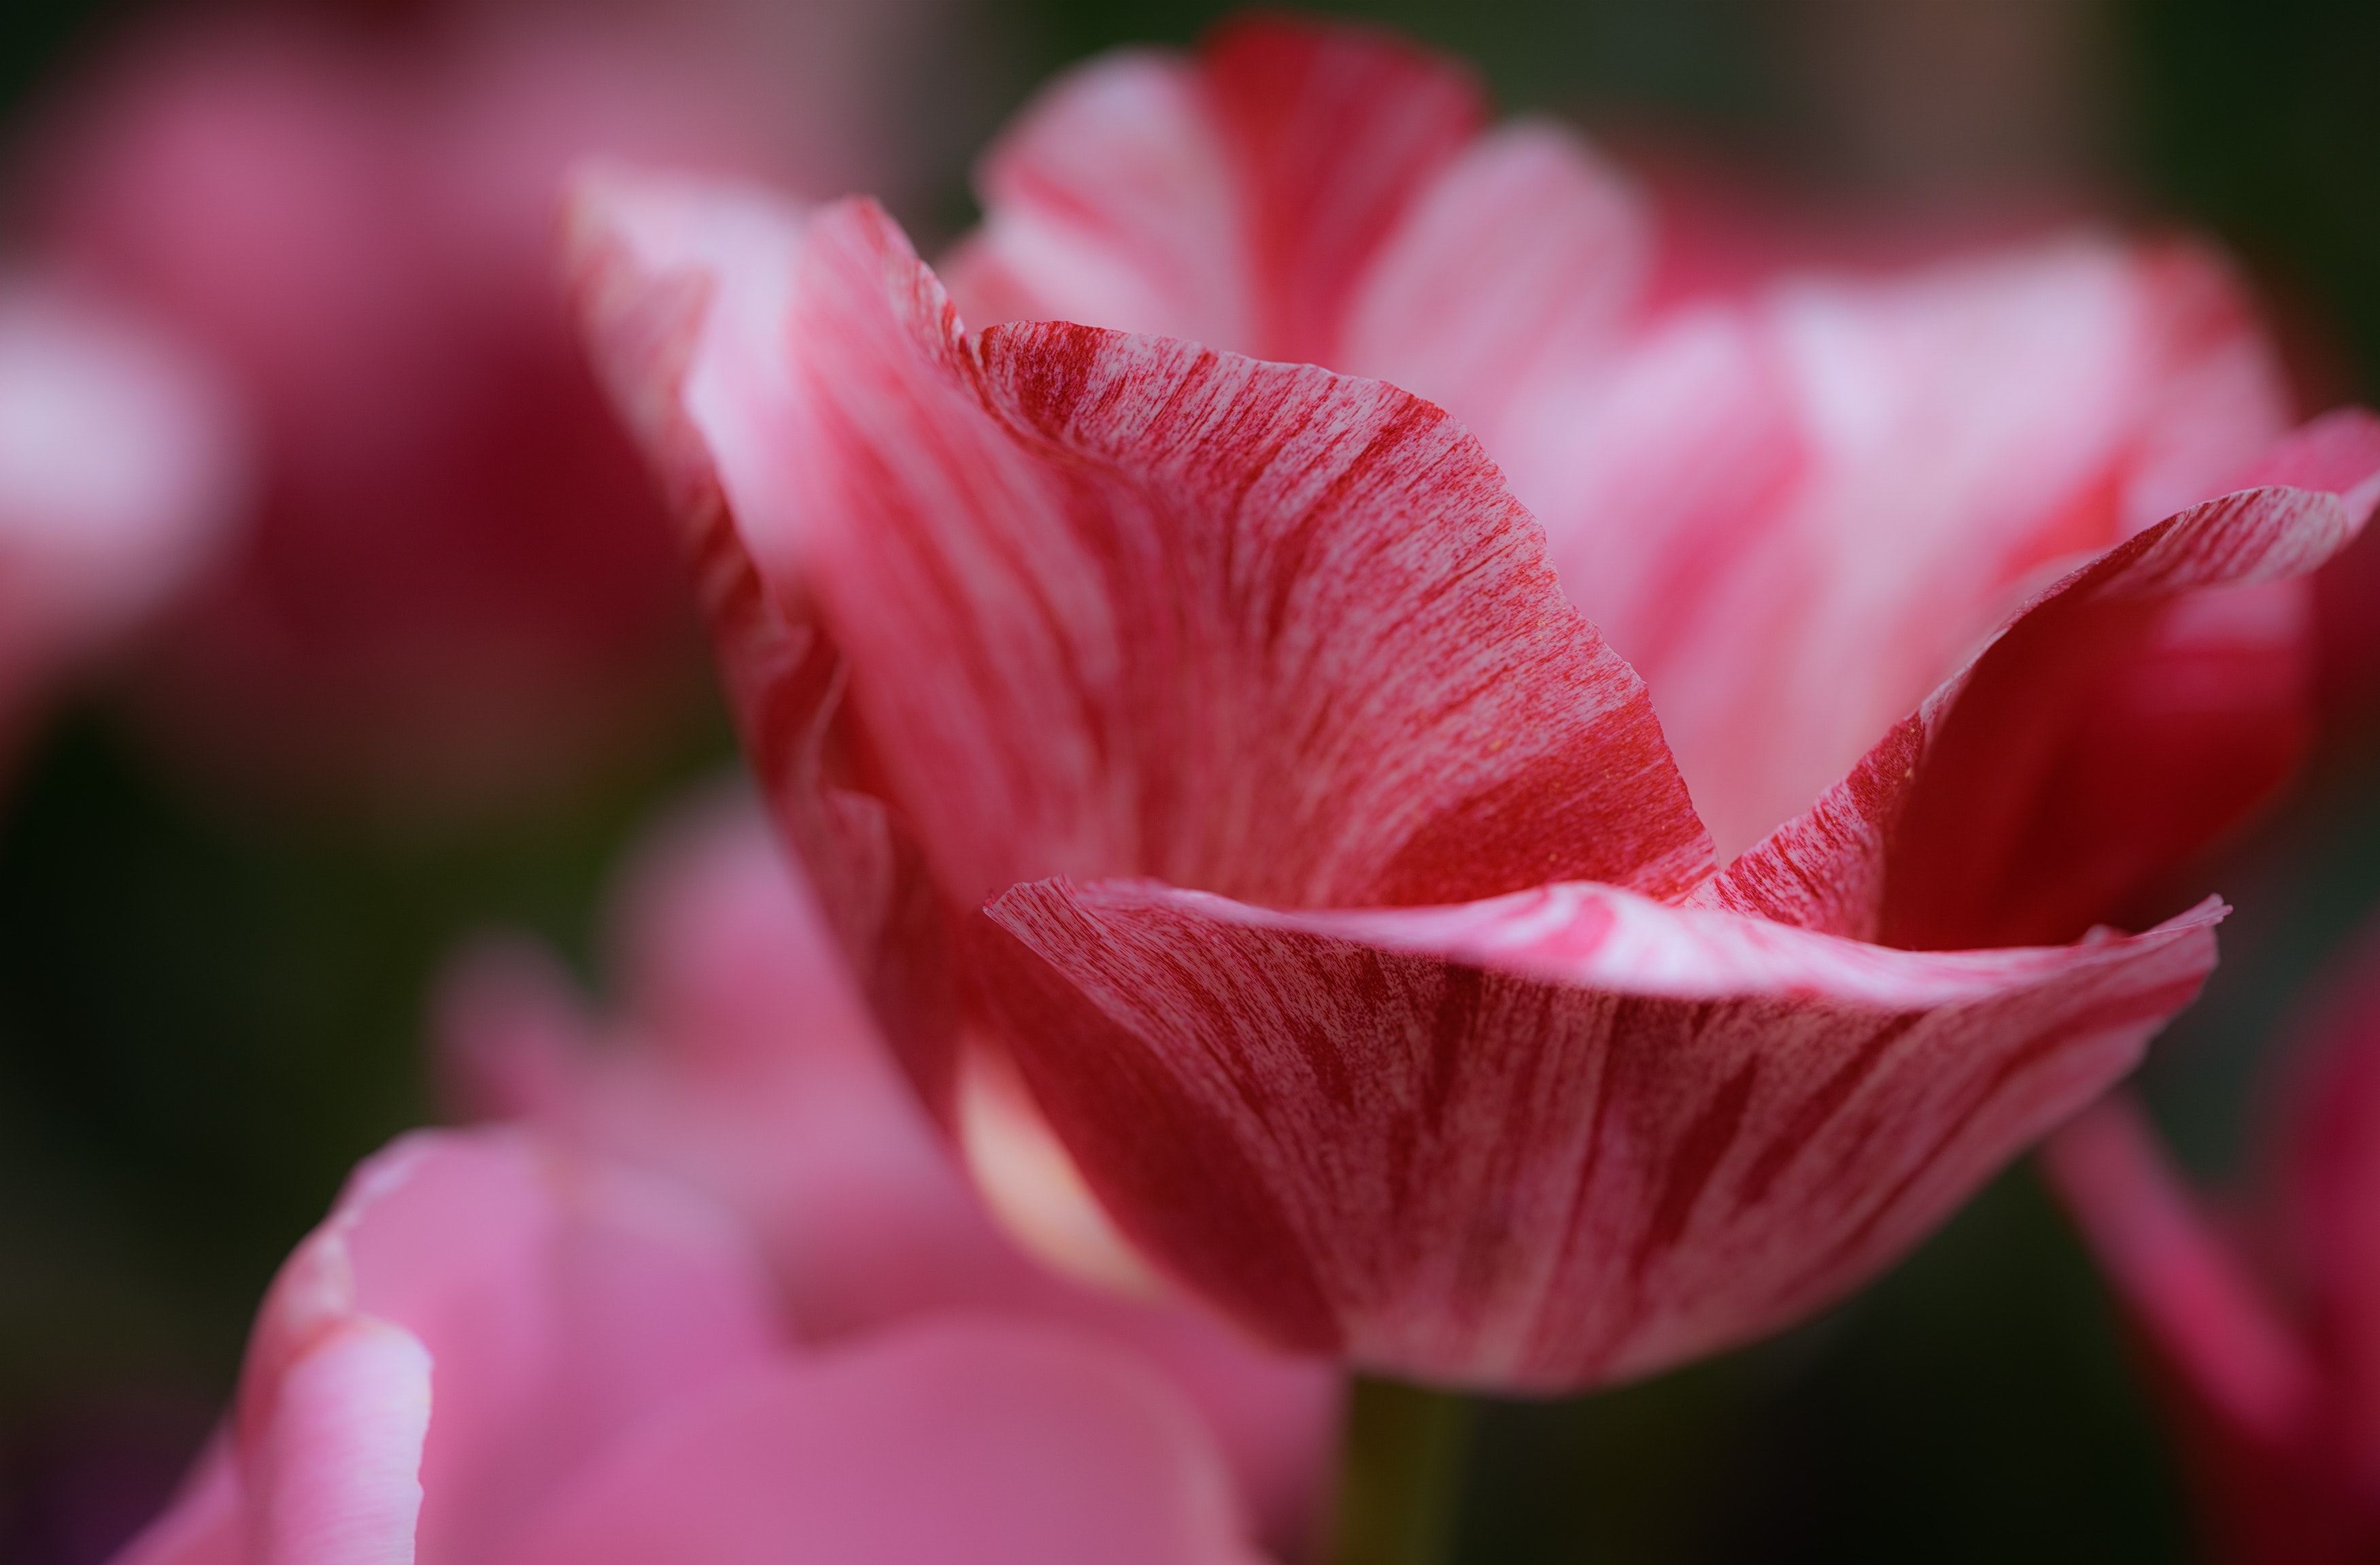
flowering plant, petal, pink, flower, red, plant, close up, tulip, botany, spring, macro photography, plant stem, photography, lily family, wildflower, perennial plant